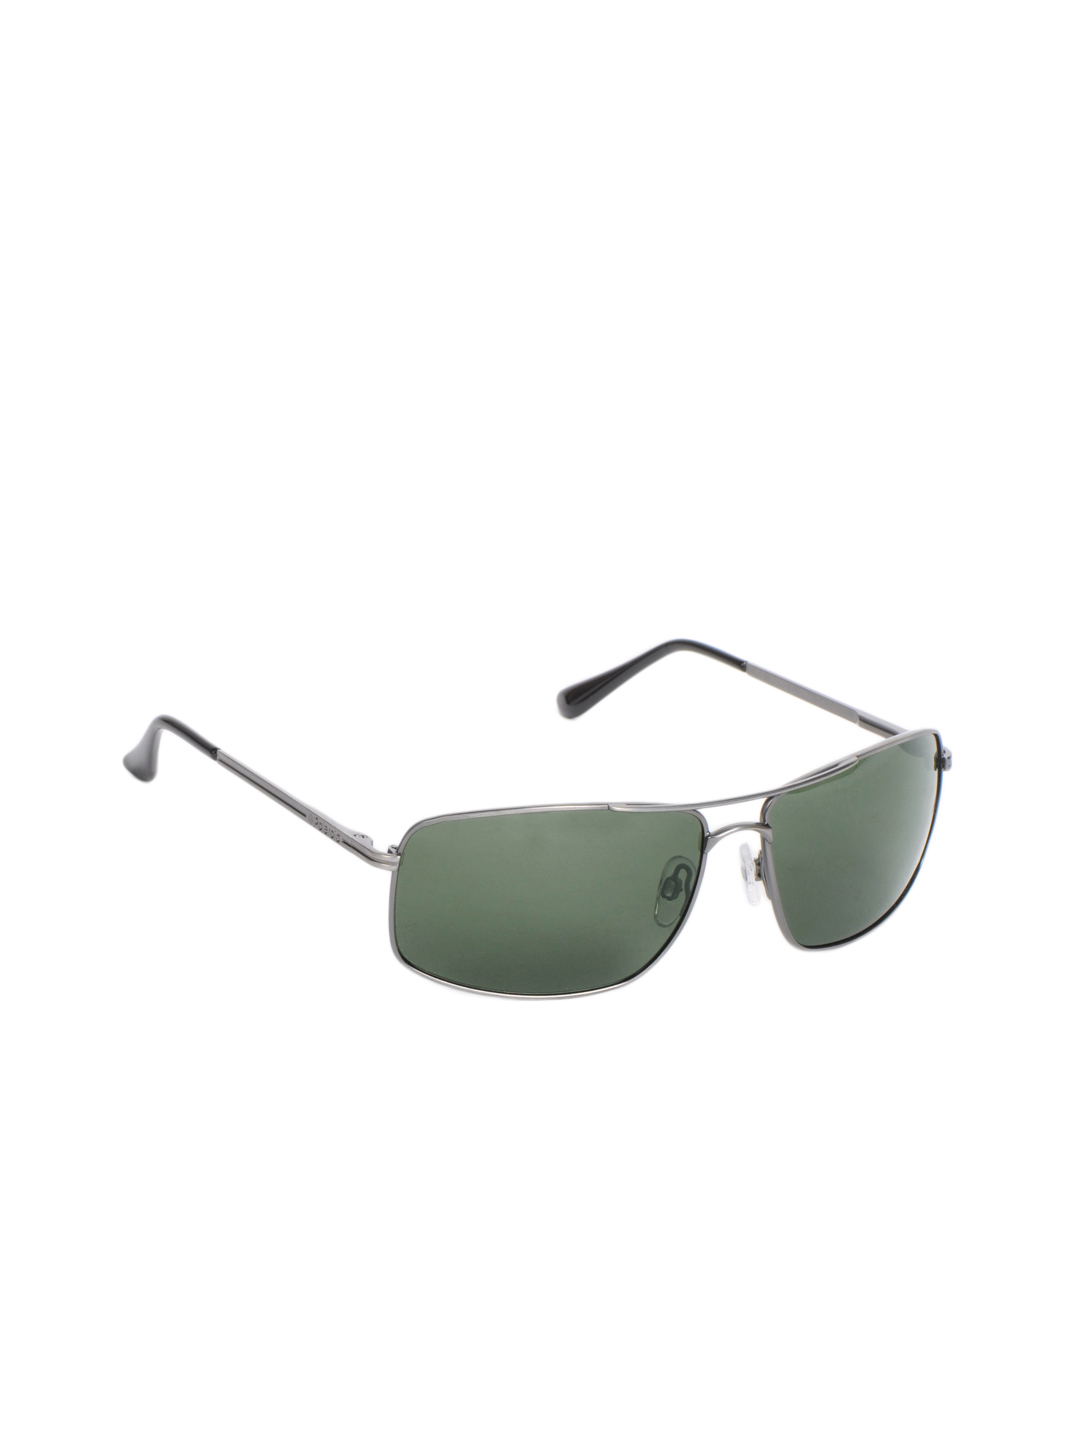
Polaroid Men Sunglasses
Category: Accessories / Eyewear / Sunglasses
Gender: Men
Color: Steel
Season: Winter 2016
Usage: Casual